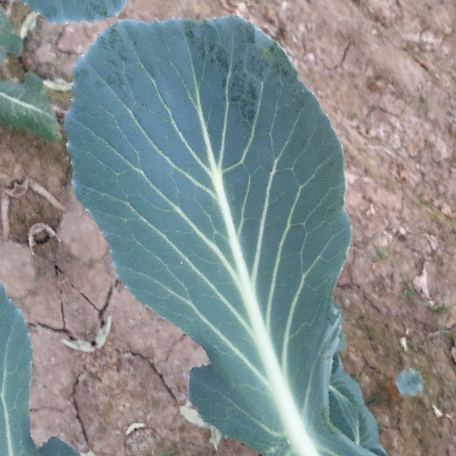
Label: Disease Free